Pomerania in the High Middle Ages

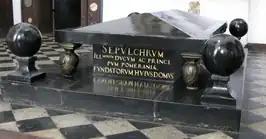
Tomb of the medieval dukes of Gdańsk Pomerania of the House of Sobiesław with the Latin name "Pomerania" at the Oliwa Cathedral in Gdańsk

Pomerelia, initially under Polish control, was ruled by the Samborides dynasty from 1227 until 1294. The duchy was split temporarily into districts of Gdańsk, Białogarda, Świecie and Lubieszewo–Tczew .